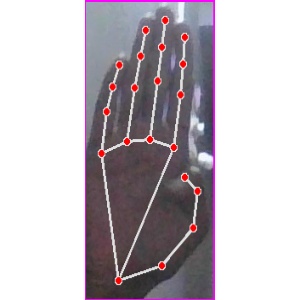
अक्षर: झ